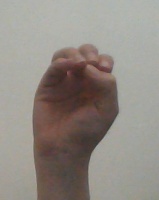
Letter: ha